Understanding Sexuality, Gender, and Allyship

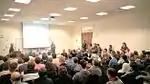
BYU LGBTQ students and allies gather at a 2017 Thursday meeting.

In 2016 the Provo newspaper "Daily Herald" published a series of six in-depth articles on the experiences of USGA members, centered around the topics of why they attend BYU, the USGA group, mental health, the Honor Code, and why some leave BYU. The articles were written over the space of two months, with an editorial conclusion at the end of the series asking administrators to listen to USGA BYU students.